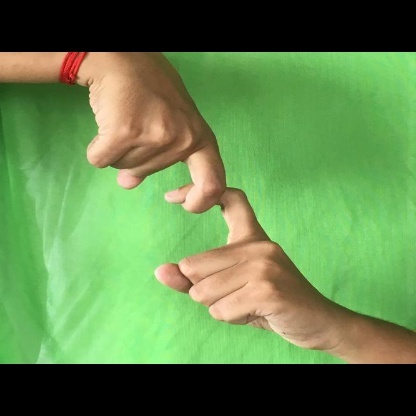
Mudra: Pasha